1989–90 Gillingham F.C. season

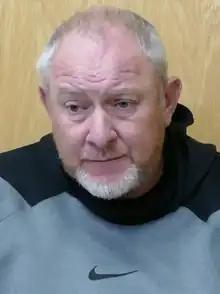
Peter Beadle "(pictured in 2020)" made 10 appearances.

Twenty-six players made at least one appearance for Gillingham during the season. Johnson and Paul Haylock made the most; each made a total of 51 appearances in all competitions. Haylock missed only two league games, whereas Johnson was absent for only one Fourth Division game and one in the Associate Members' Cup. Six other players made 40 or more appearances: Heritage, Hillyard, Lovell, O'Shea, Lee Palmer, and Walker. Gary Smith made the fewest appearances, playing only twice, both times as a substitute. The two games would prove to be the entirety of his professional career.